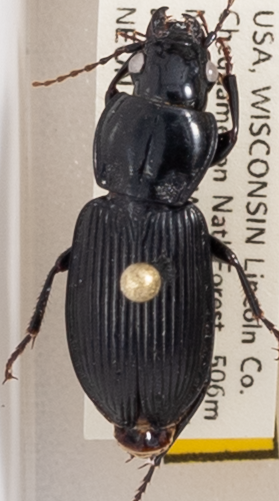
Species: Pterostichus novus
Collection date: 2018-07-24
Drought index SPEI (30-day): -0.71
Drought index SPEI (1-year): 0.17
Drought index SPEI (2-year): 2.09